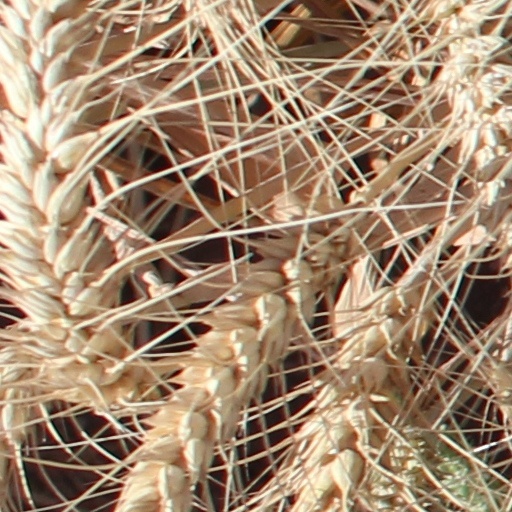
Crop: wheat